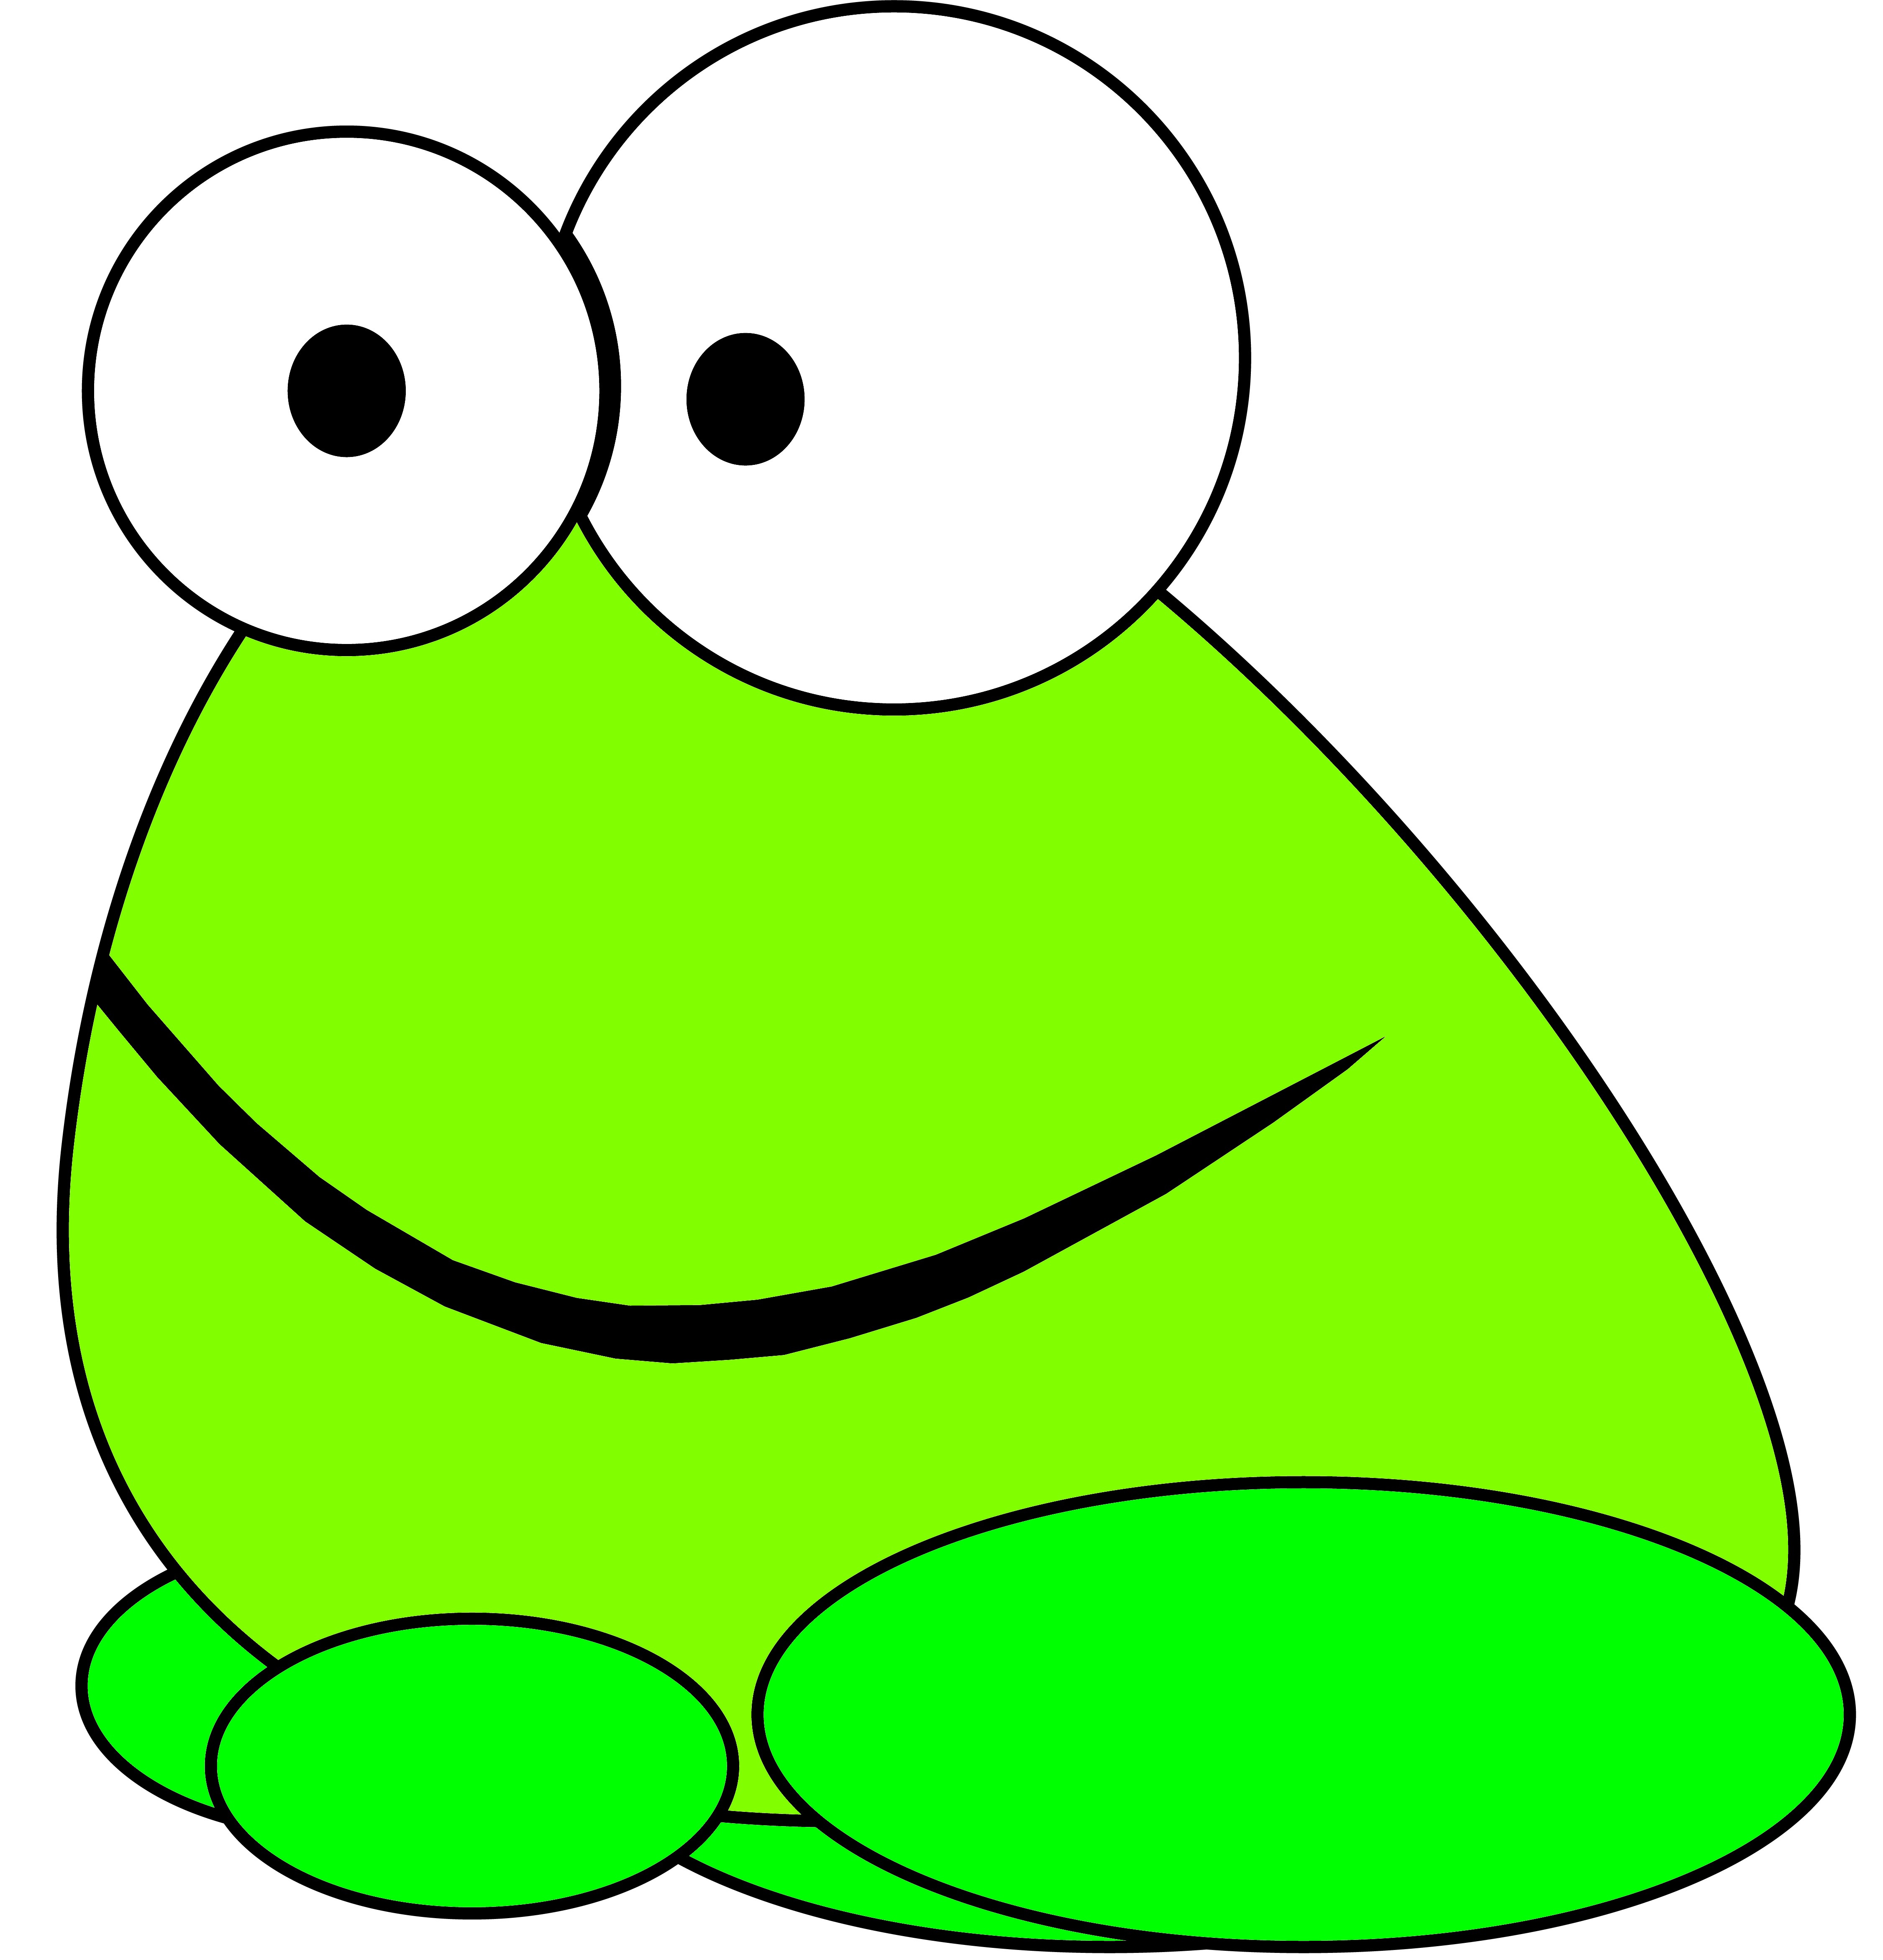
water, animal, pond, line, green, artwork, font, illustration, cartoon, the frog, clip art, the frog pond